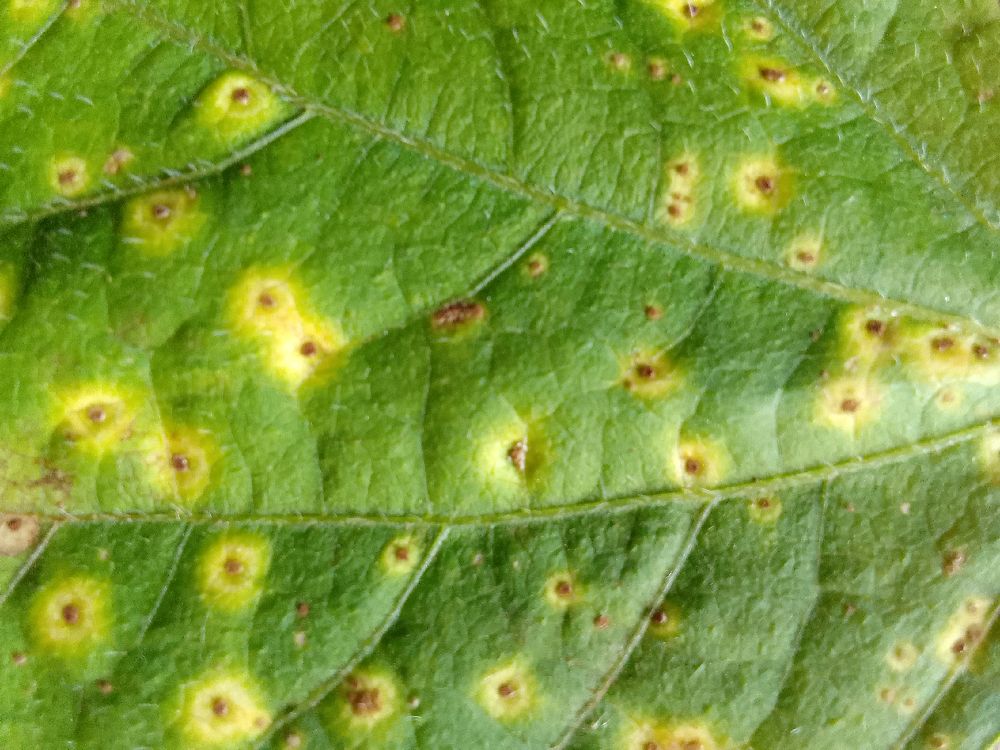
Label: rust